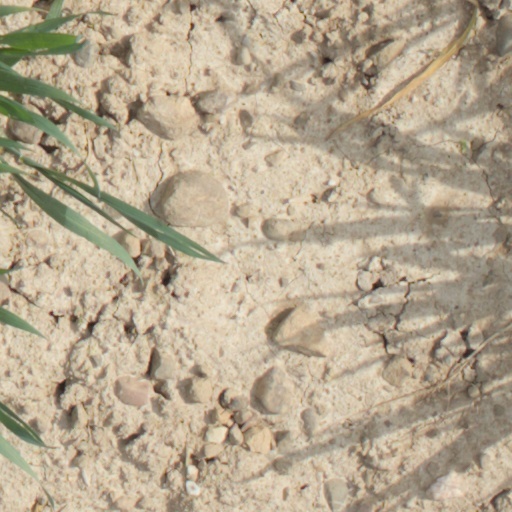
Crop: wheat